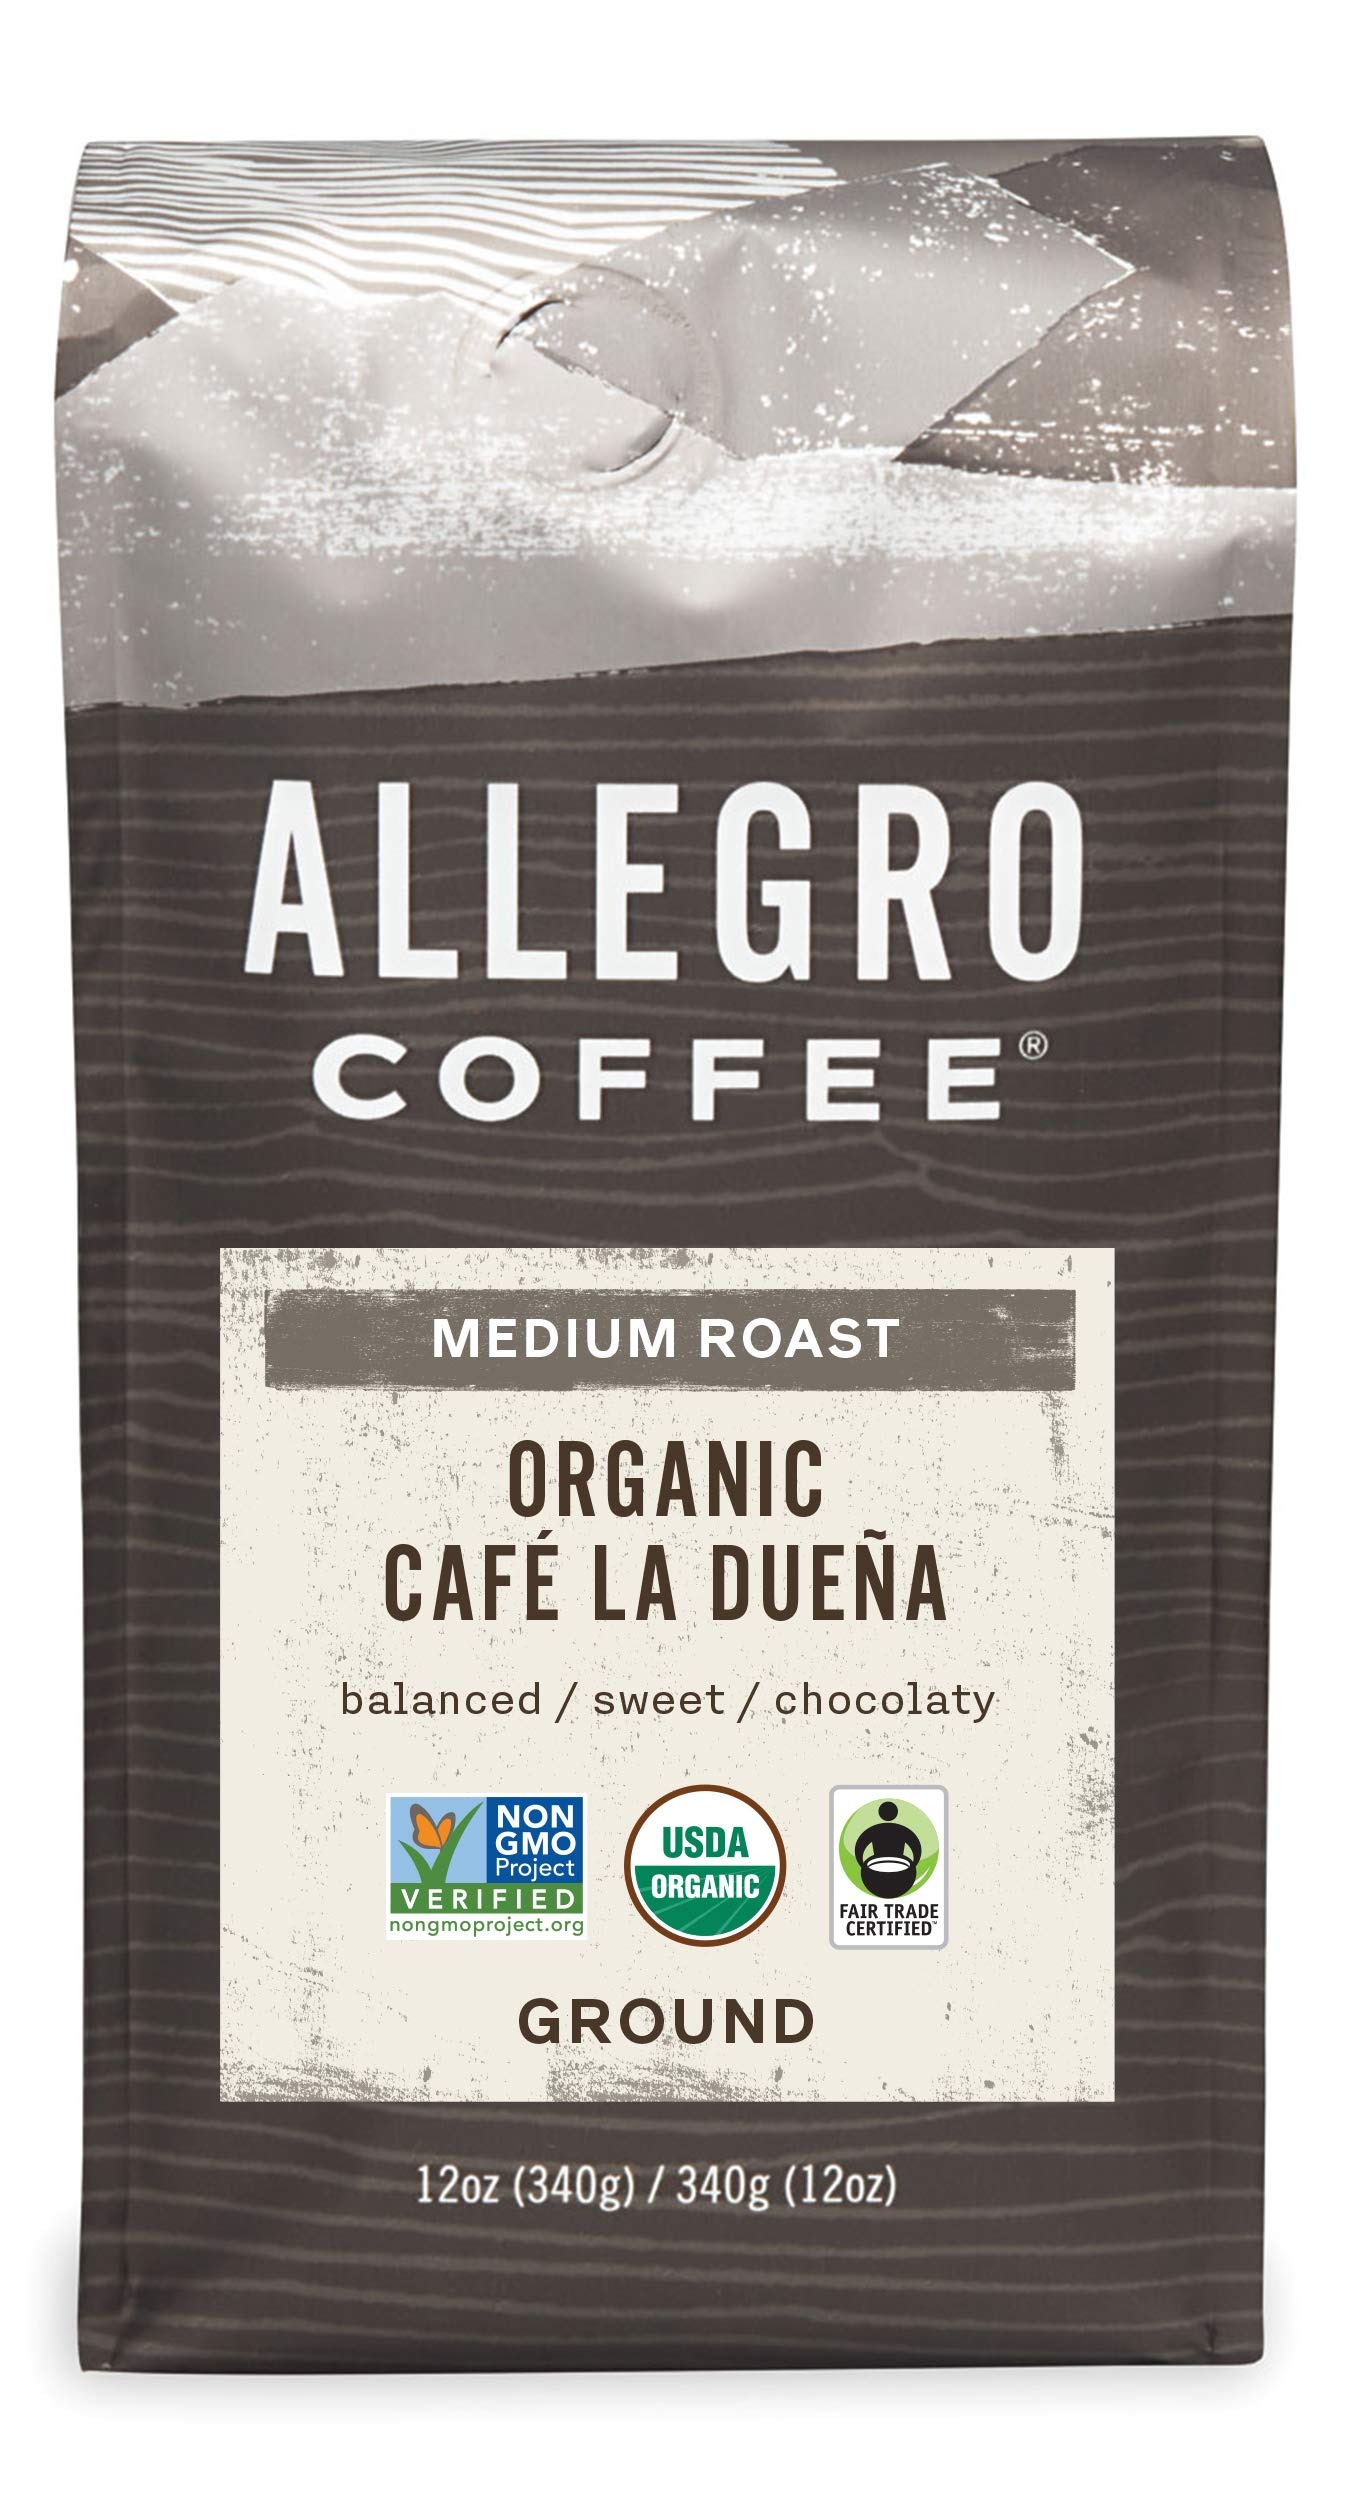
Item Name: Allegro Coffee Allegro Coffee Organic Ground 12 Oz
Bullet Point 1: Amazing products, exceptional ingredients, no compromises
Bullet Point 2: Specialty ground coffee
Bullet Point 3: Dark roast
Bullet Point 4: Sweet, smoky, smooth
Value: 12.0
Unit: Ounce

Price: 20.41